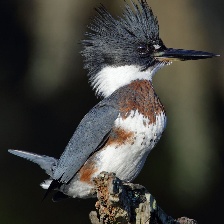
Species: BELTED KINGFISHER
Scientific name: MEGACERYLE ALCYON